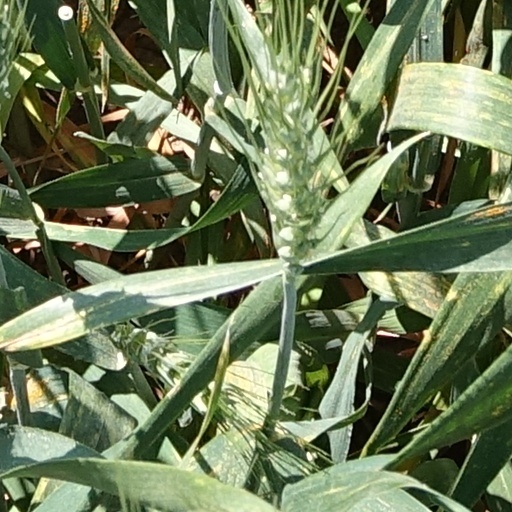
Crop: wheat